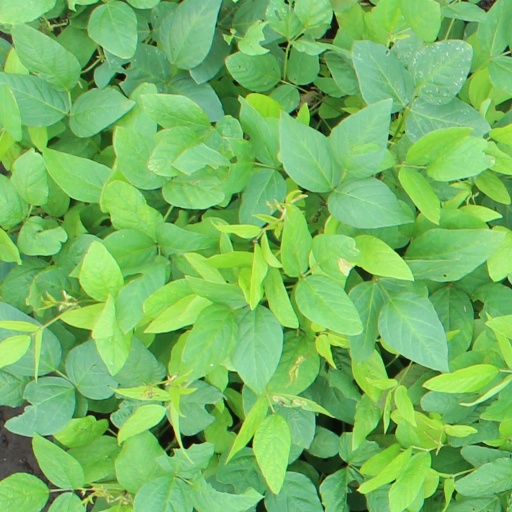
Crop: soybean